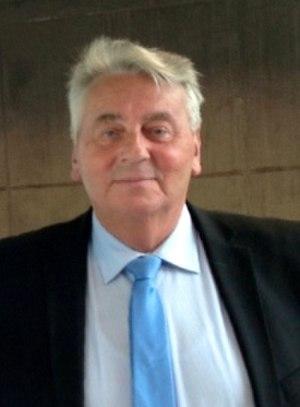
Les élections générales féroïennes se sont tenues le 30 avril 1998. Ces élections ont été marquées par la victoire de République qui obtient 8 des 32 sièges composant le Løgting.
Les élections générales féroïennes se sont tenues le 17 novembre 1990. Ces élections ont été marquées par la victoire du Parti social-démocrate qui obtient 10 des 32 sièges composant le Løgting.
Les élections générales féroïennes se sont tenues le 7 juillet 1994. Ces élections ont été marquées par la victoire du Parti de l'union qui obtient 8 des 32 sièges composant le Løgting.